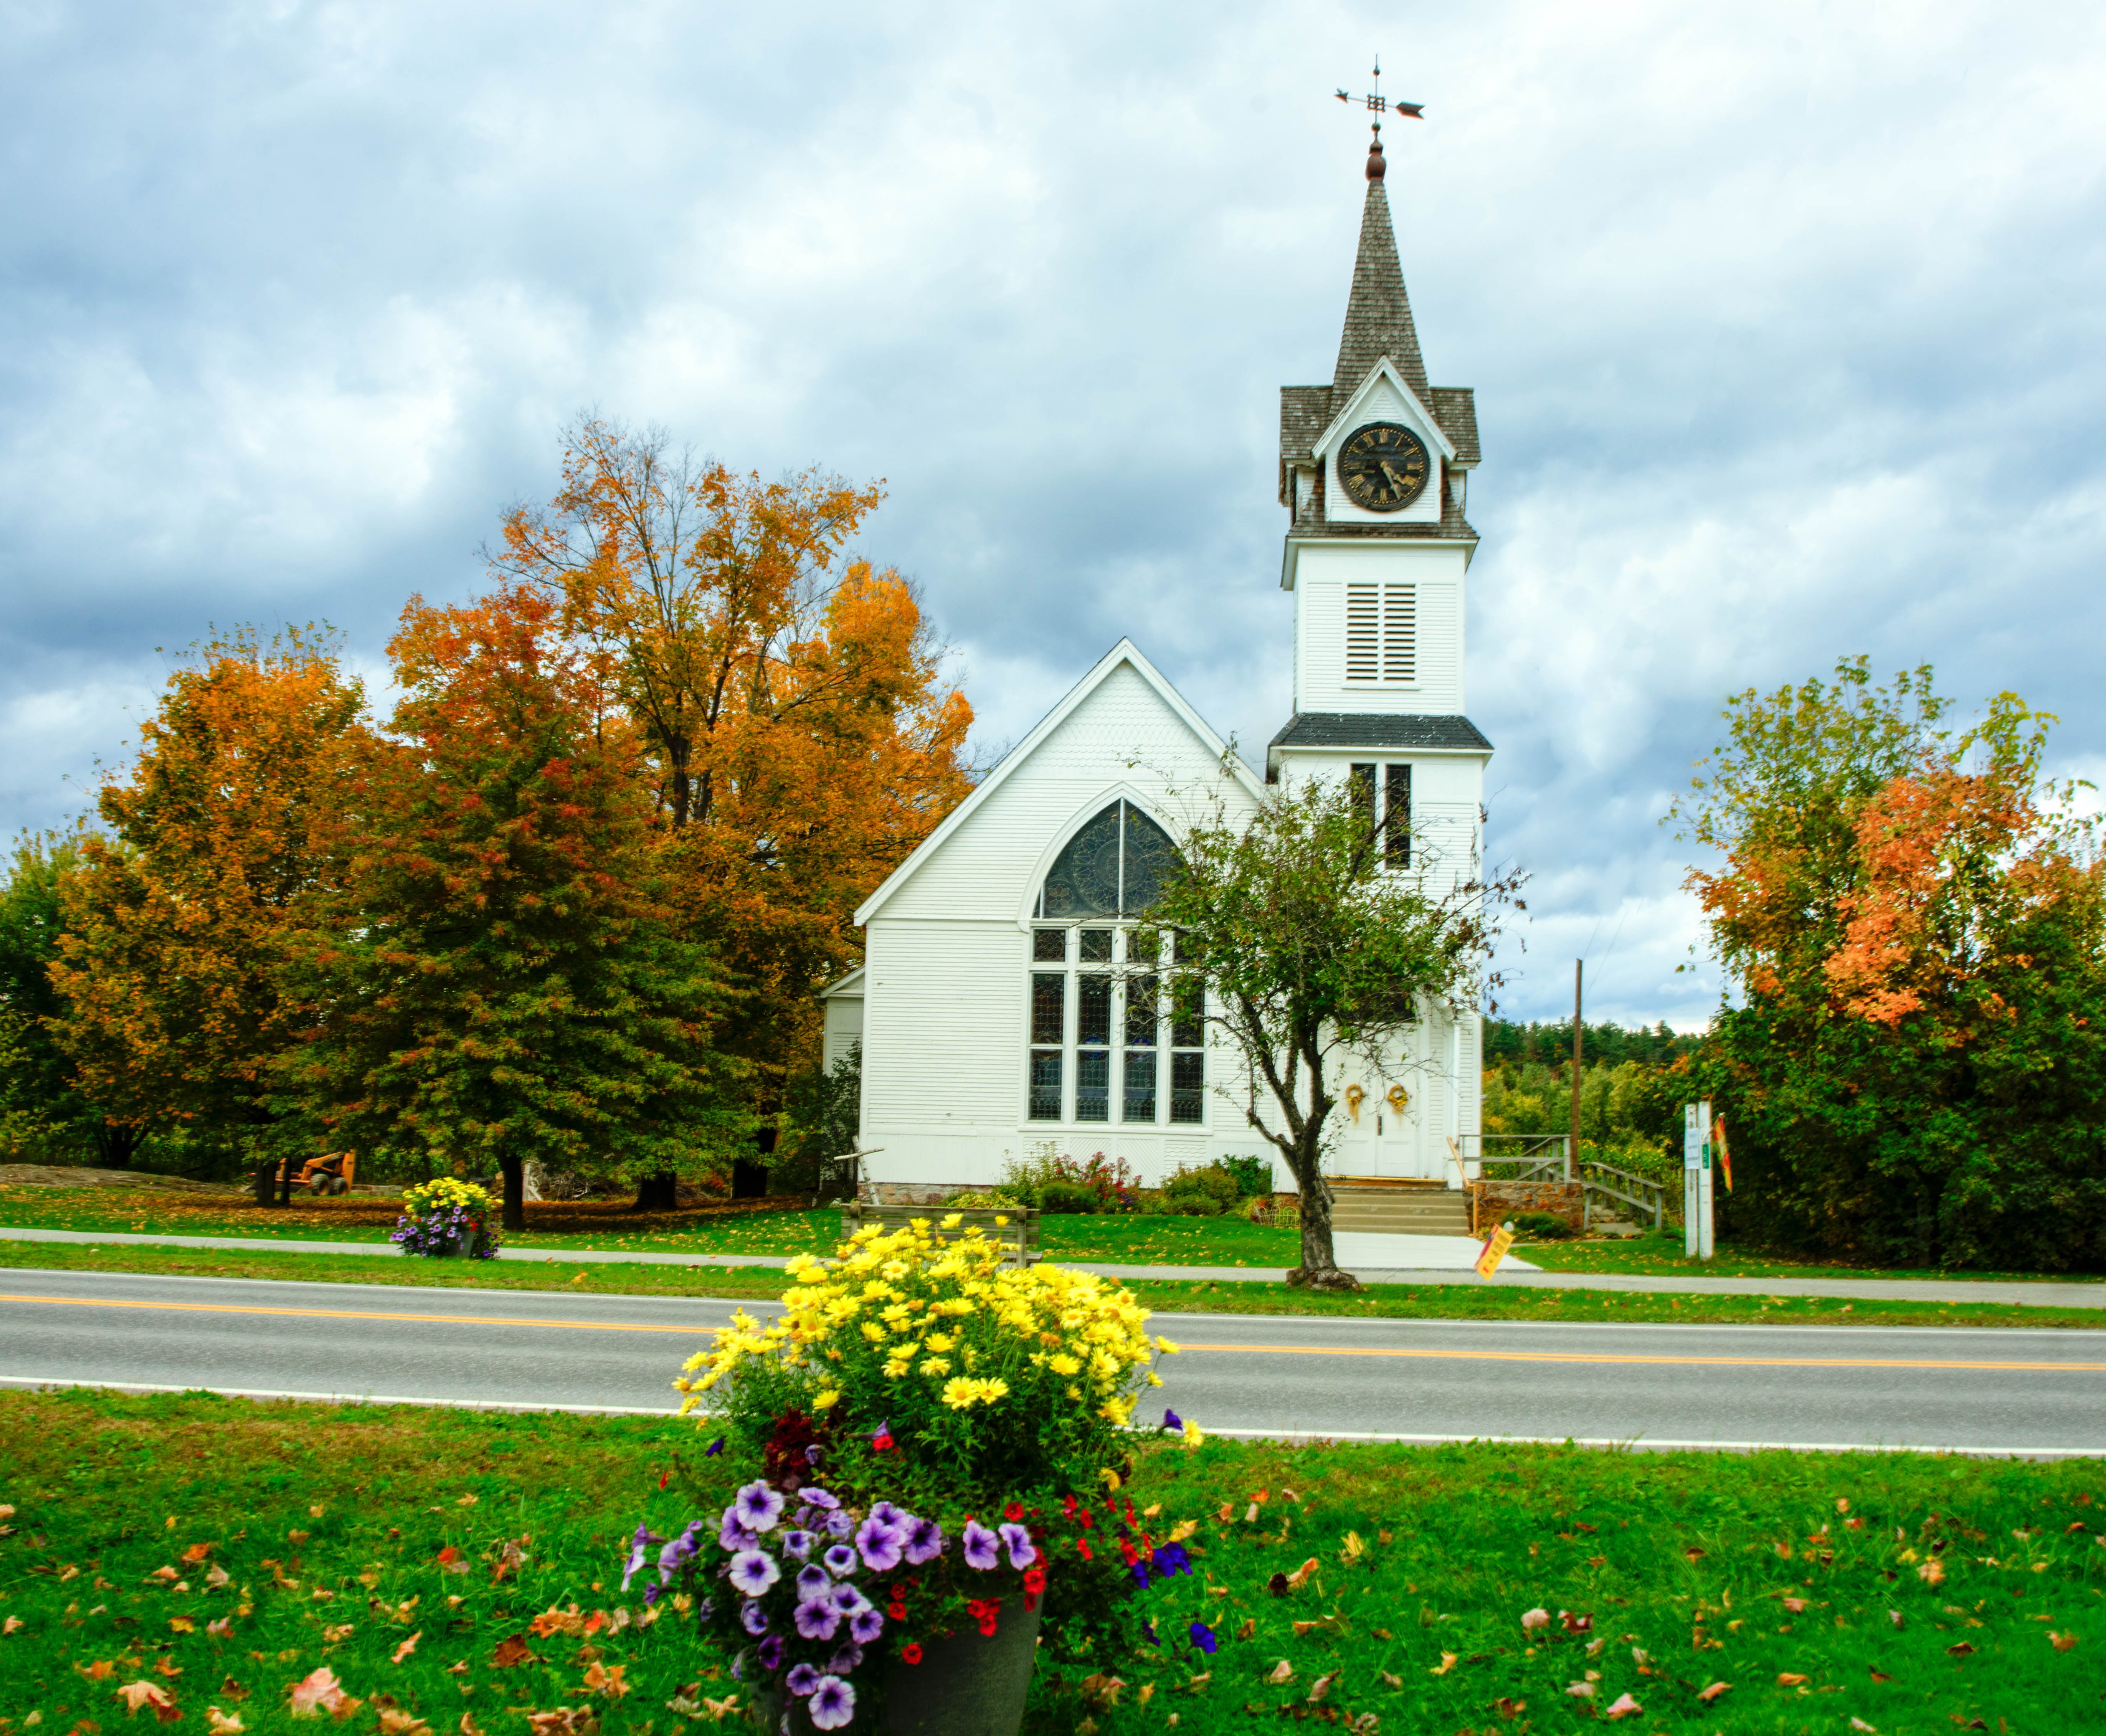
landscape, tree, architecture, sky, lawn, countryside, flower, building, chateau, home, village, foliage, rural, autumn, park, church, chapel, garden, place of worship, flowers, estate, vermont, residential area, rural church